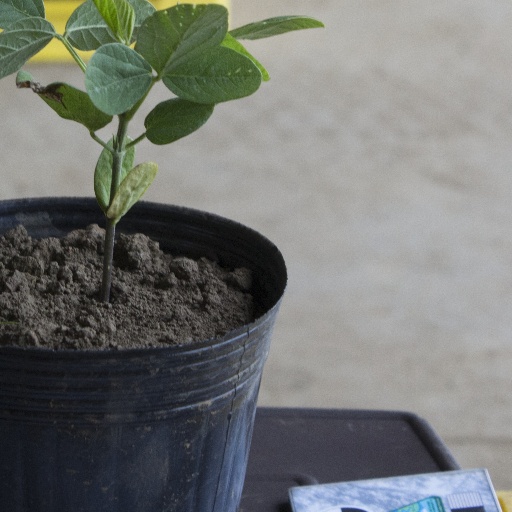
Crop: soybean